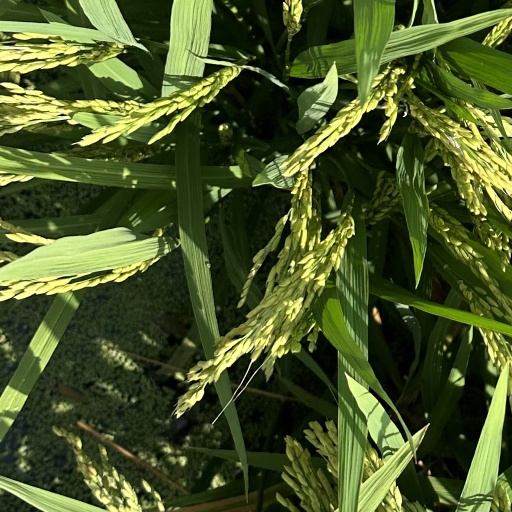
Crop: rice